Volgatitan

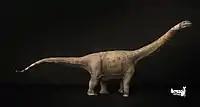
Hypothetical life reconstruction

Averianov and Efimov recovered "Volgatitan" as a lithostrotian titanosaur. They found Lithostrotia to be divided into two main lineages, one containing Saltasauridae, the other containing Lognkosauria, with "Volgatitan" belonging to the latter. The following cladogram follows their analysis.